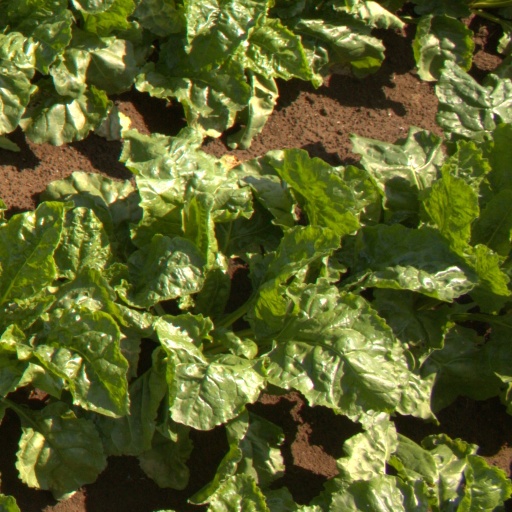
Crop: sugar beet